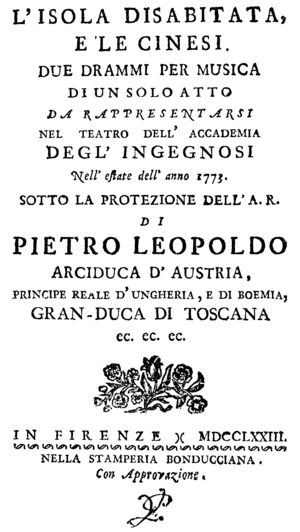
Gennaro Astarita est un compositeur italien, principalement d'opéras.